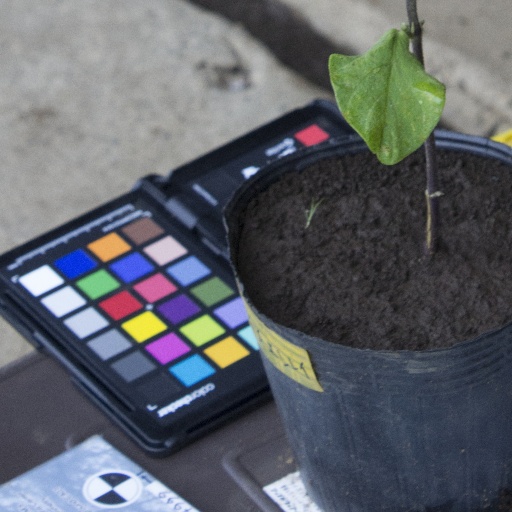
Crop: soybean